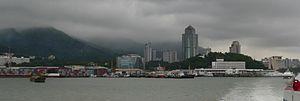
Shekou est un sous-district de Nanshan situé à l'extrémité sud de la péninsule de Nantou à Shenzhen, province de Guangdong, en Chine méridionale, sur la Deep Bay, face à Lau Fau Shan.